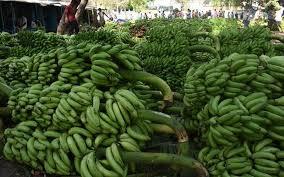
Kwenye kituo cha kuuza ndizi, ndizi nyingi zinaonekana kuekwa ili kugonja wanunuzi wenye wataziweka kwa malori zao ili wapeleke masoko mbalimbali wakaweze kuuza.